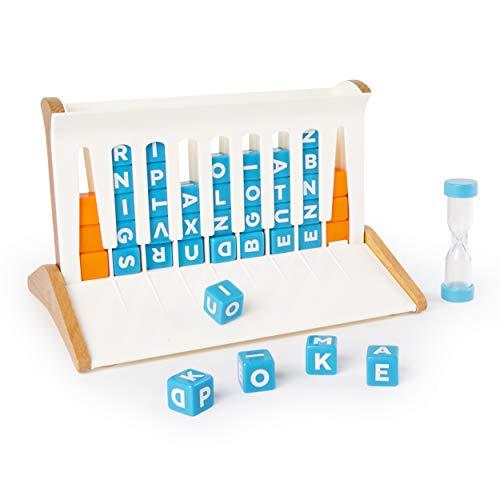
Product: Pokie Dokie Game by Marbles Brain Workshop, Fast-Paced Word Building Game for Kids & Adults Aged 8 & Up
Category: Toys & Games | Games & Accessories | Board Games
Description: Pokie dokie is a competitive word building game for kids and adults aged 8 and up.
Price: $11.67
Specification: ProductDimensions:3x10.5x10.5inches|ItemWeight:2.15pounds|ShippingWeight:2.15pounds(Viewshippingratesandpolicies)|ASIN:B07JM4G2SD|Itemmodelnumber:6044749|Manufacturerrecommendedage:8-10years